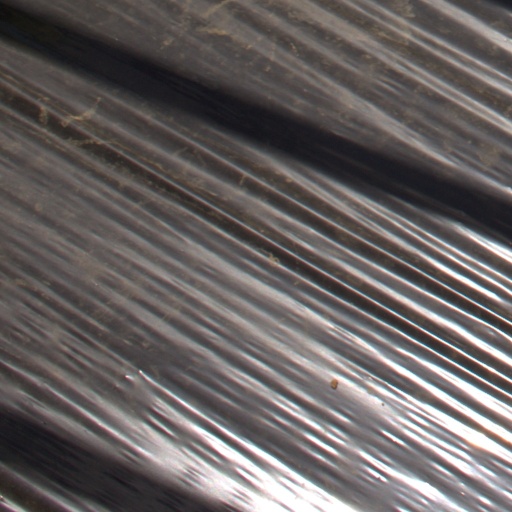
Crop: Jerusalem artichoke